Hiroshi Sugimoto

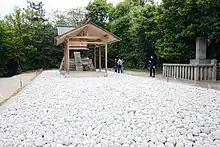
"Appropriate Proportion", one of his architectural projects. Renovation of Gooh shrine, Naoshima, Kagawa prefecture, Japan

Hiroshi Sugimoto was born and raised in Tokyo, Japan. He reportedly took his earliest photographs in high school, photographing film footage of Audrey Hepburn as it played in a movie theater. In 1970, Sugimoto studied politics and sociology at Rikkyō University in Tokyo. In 1974, he retrained as an artist and received his BFA in Fine Arts at the Art Center College of Design, Pasadena, California. Afterwards, Sugimoto settled in New York City. He soon started working as a dealer of Japanese antiquities in Soho.